Polly Ann

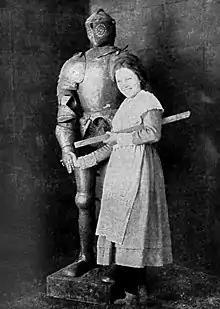
Bessie Love in the film

Polly Ann (also known as The Little Reformer and Pernickety Polly Ann) is a lost 1917 American silent comedy-drama film produced and distributed by the Triangle Film Corporation. It was directed by Charles Miller and stars Bessie Love.